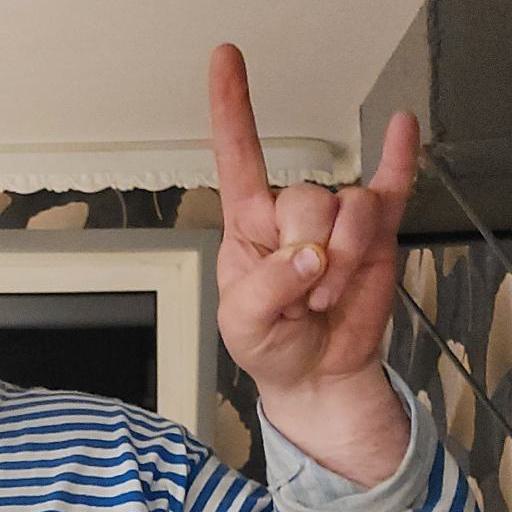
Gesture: rock